Mini-macaw

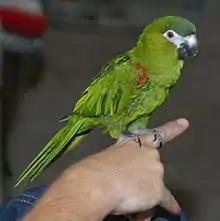
The red-shouldered macaw, at 12-14 inches long is sometimes called a mini-macaw.

Mini-macaws are a loosely defined group of small-to-medium-sized macaw species within the tribe Arini. The term has no fixed taxonomic meaning and is principally used in aviculture to describe a small macaw belonging to one of a number of different genera, with overall length being the sole criterion for inclusion. Any macaw with an overall length (including the tail) of less than about 50 cm (20 inches) can be described as a "mini-macaw". Additionally, the "mini-" prefix may be added to the species name when describing the bird in question (e.g. "red-shouldered mini-macaw"). Mini-macaws have predominantly green plumage with various accenting colours.